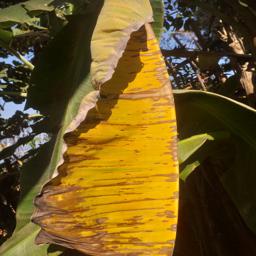
Label: MALBHOG LEAF